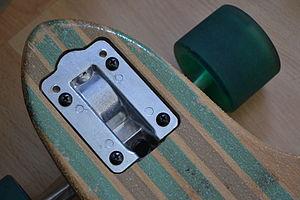
Un skateboard ou skate ou plus rarement une planche à roulettes est un objet composé d'un plateau sous lequel sont fixés deux essieux maintenant chacun deux roues.